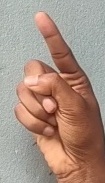
ASL sign: Z